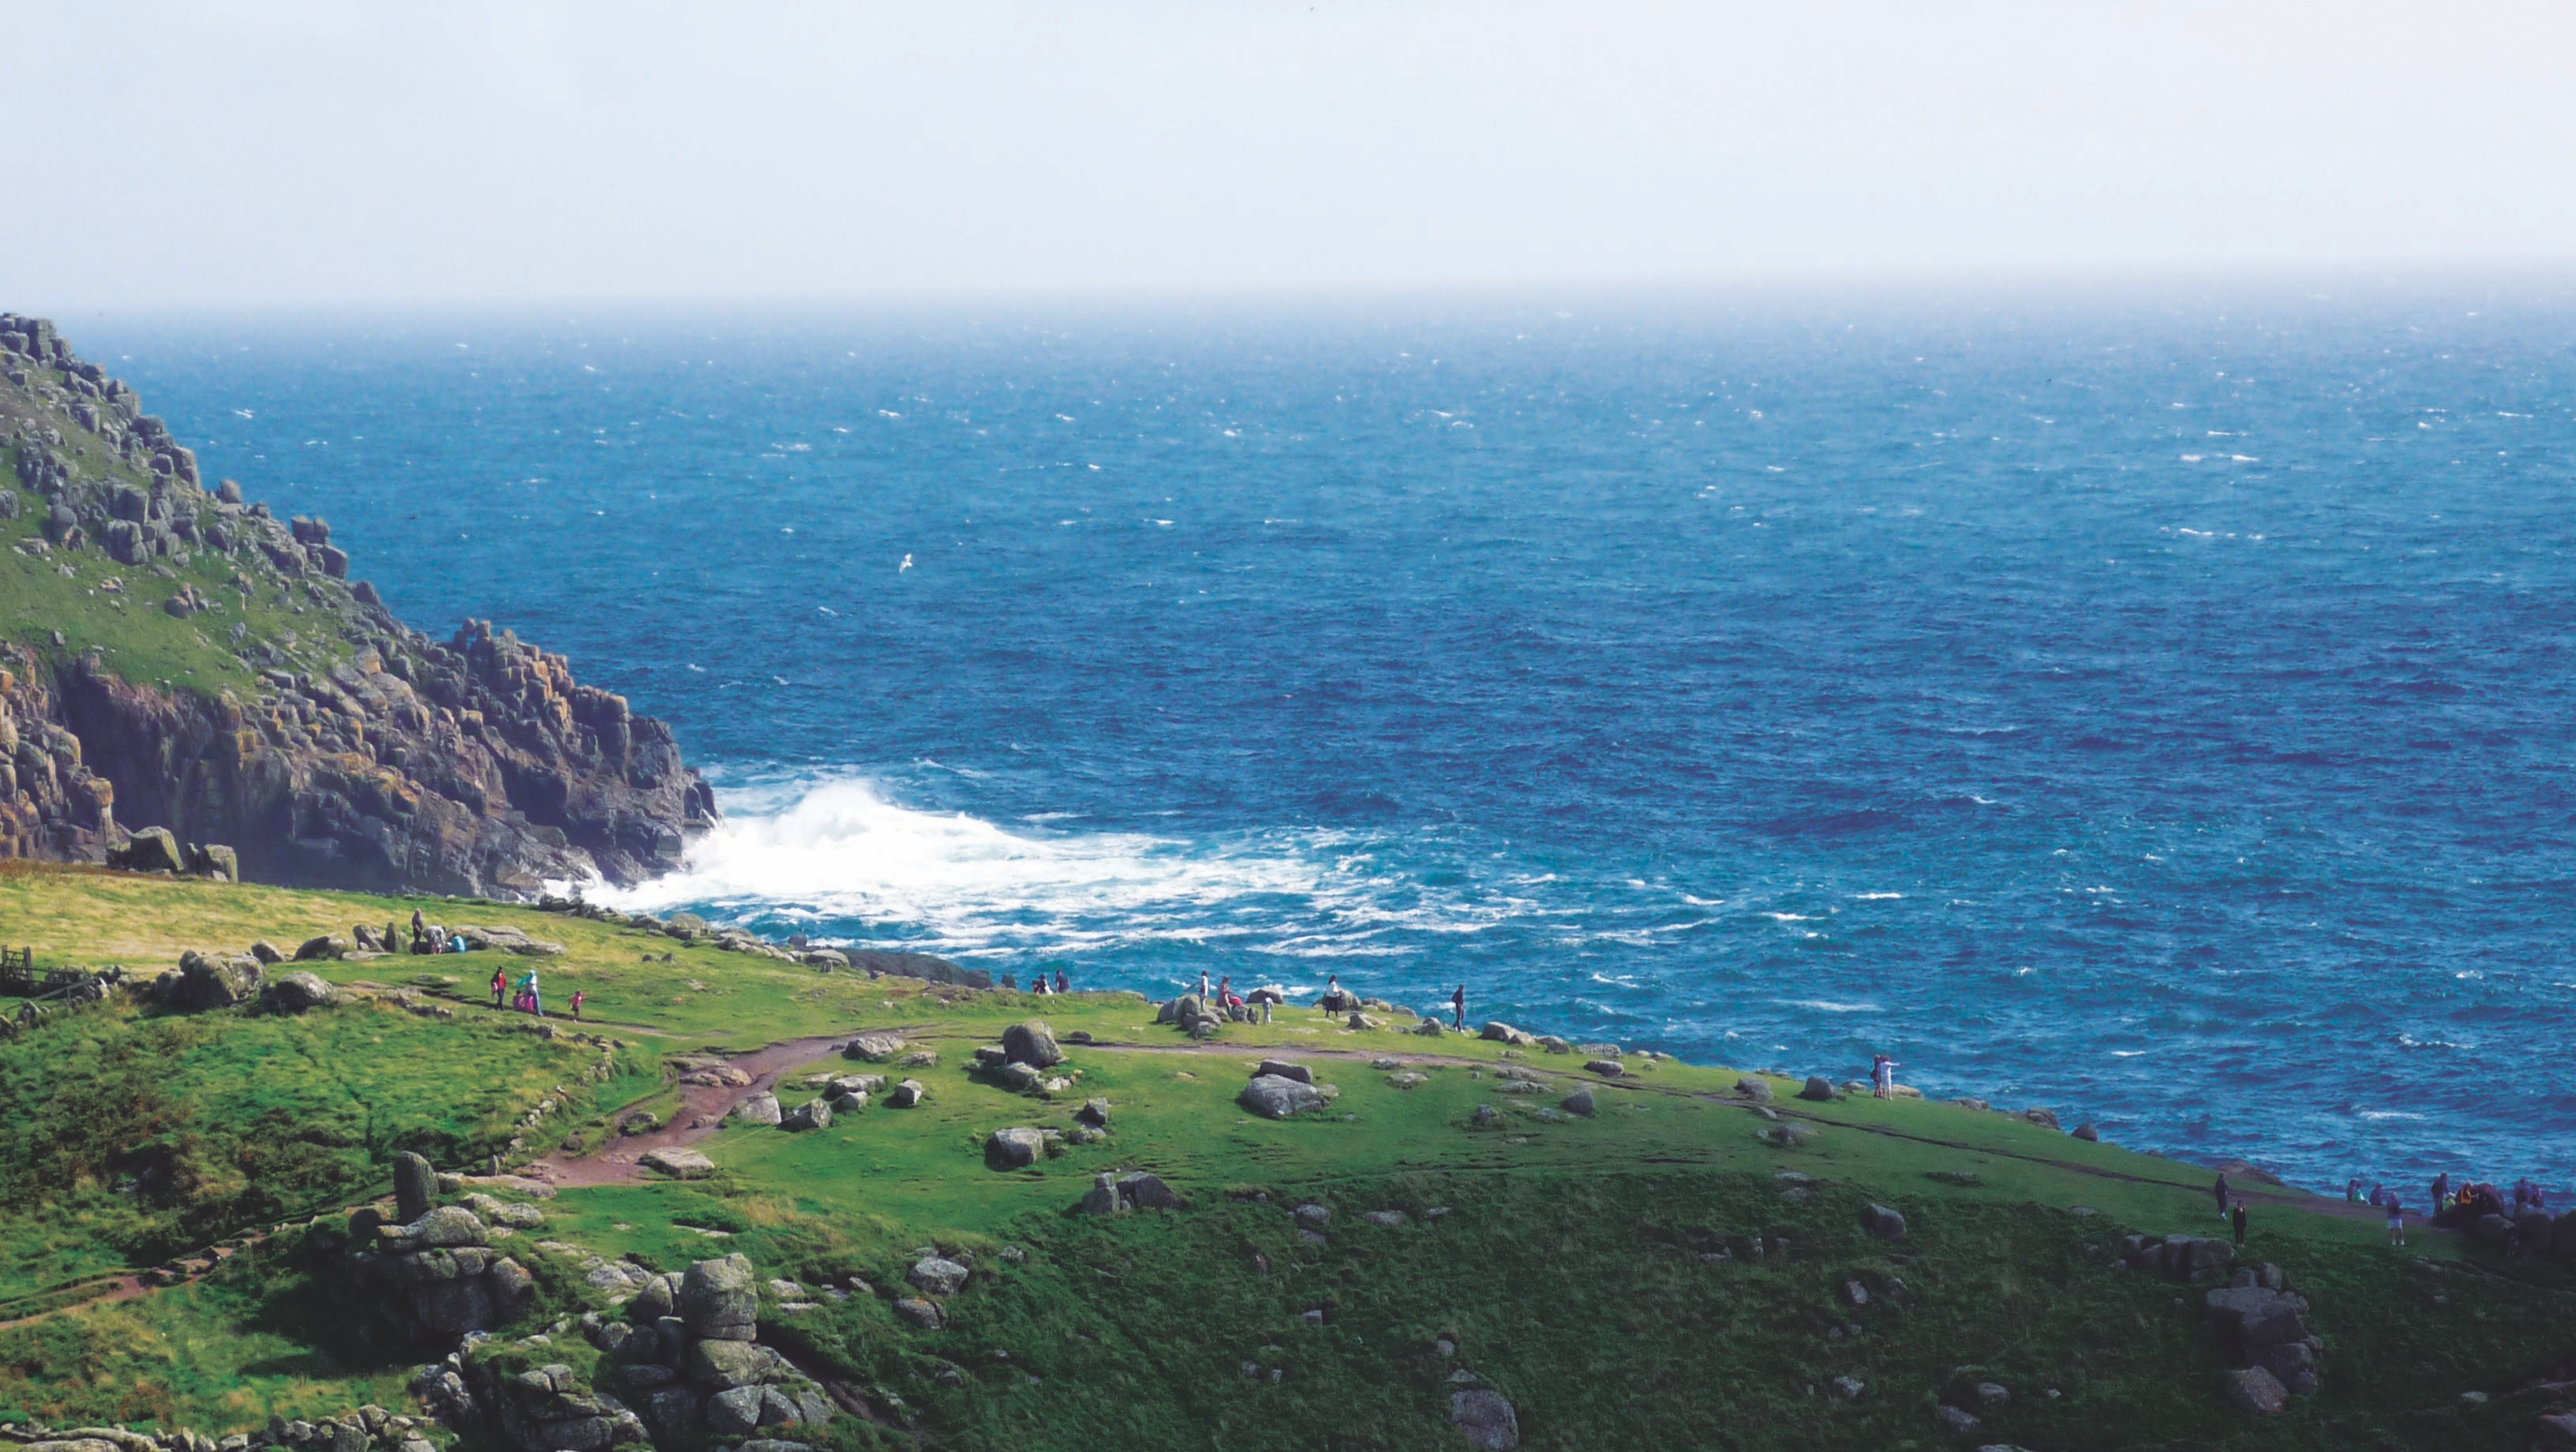
coast, sea, headland, ocean, promontory, sky, coastal and oceanic landforms, cliff, natural landscape, cape, terrain, shore, klippe, bay, wave, highland, mountain, hill station, hill, grass, cloud, rock, cove, horizon, peninsula, bight, landscape, mount scenery, Raised beach, wind wave, road, tourism, sound